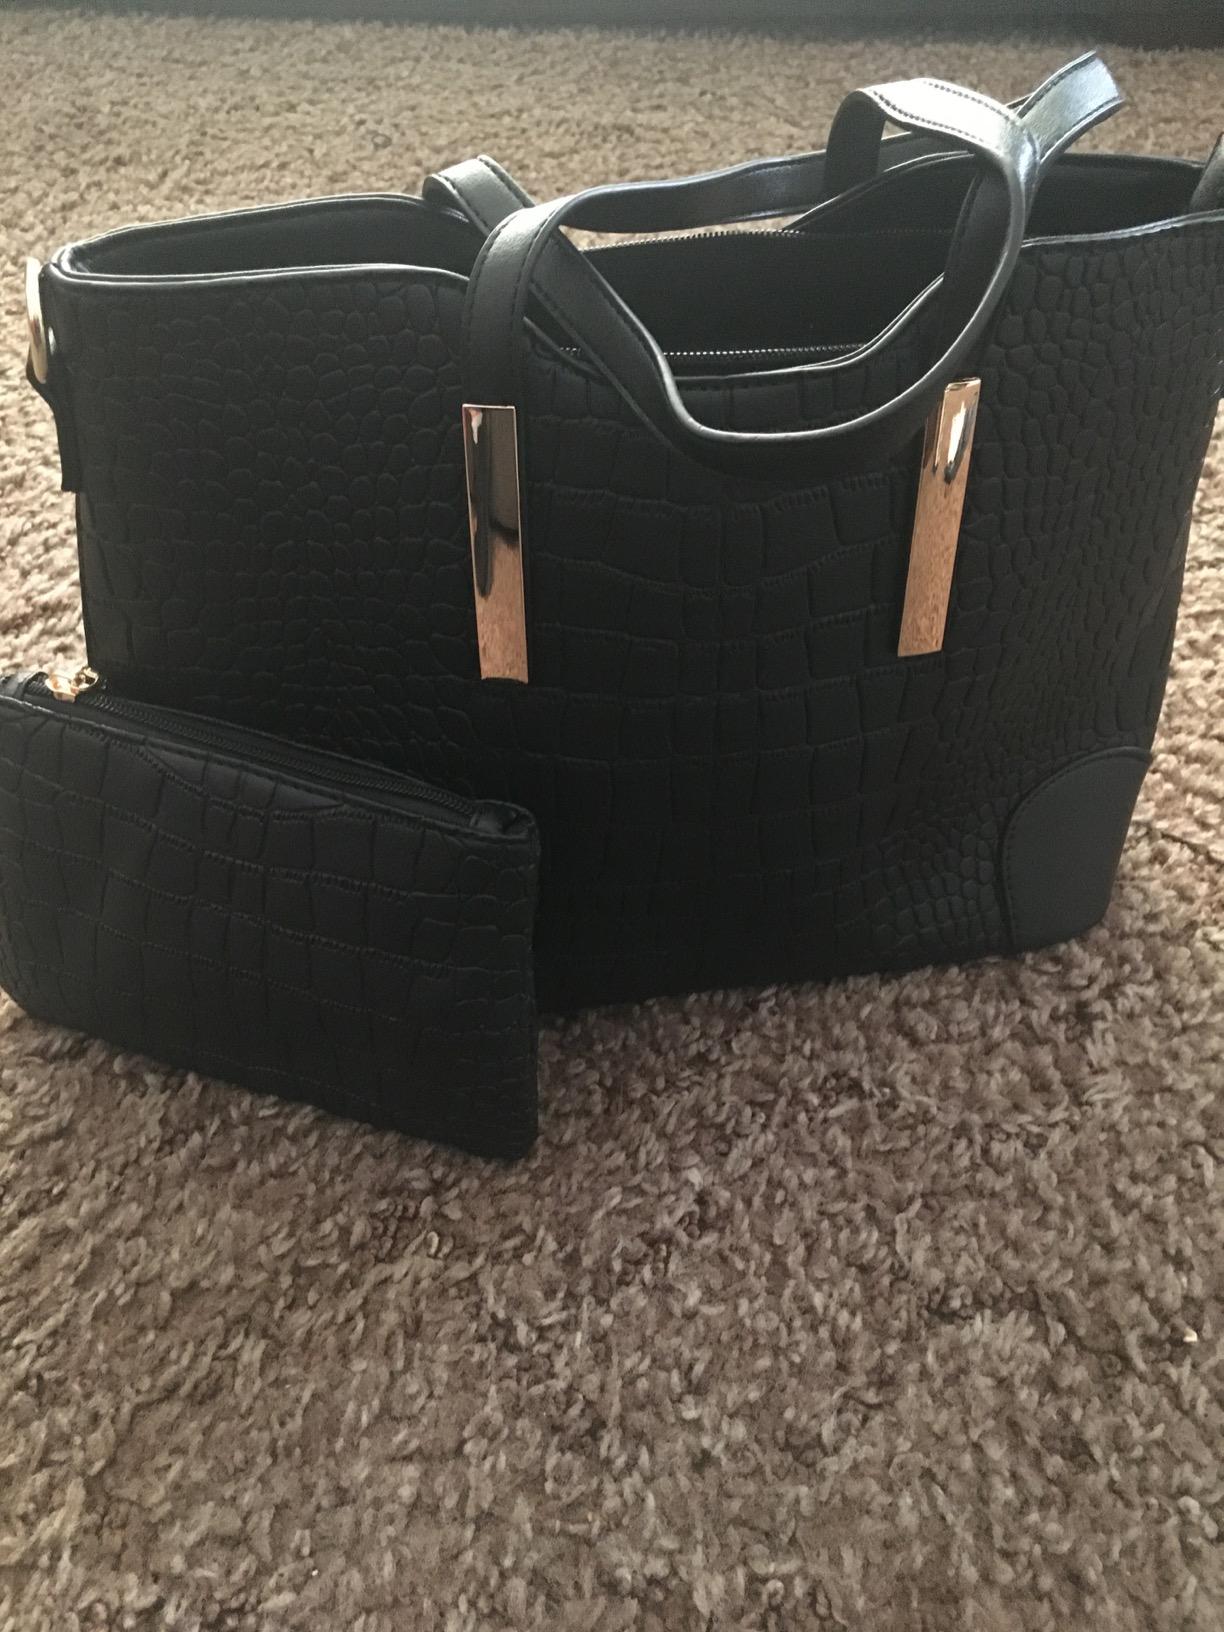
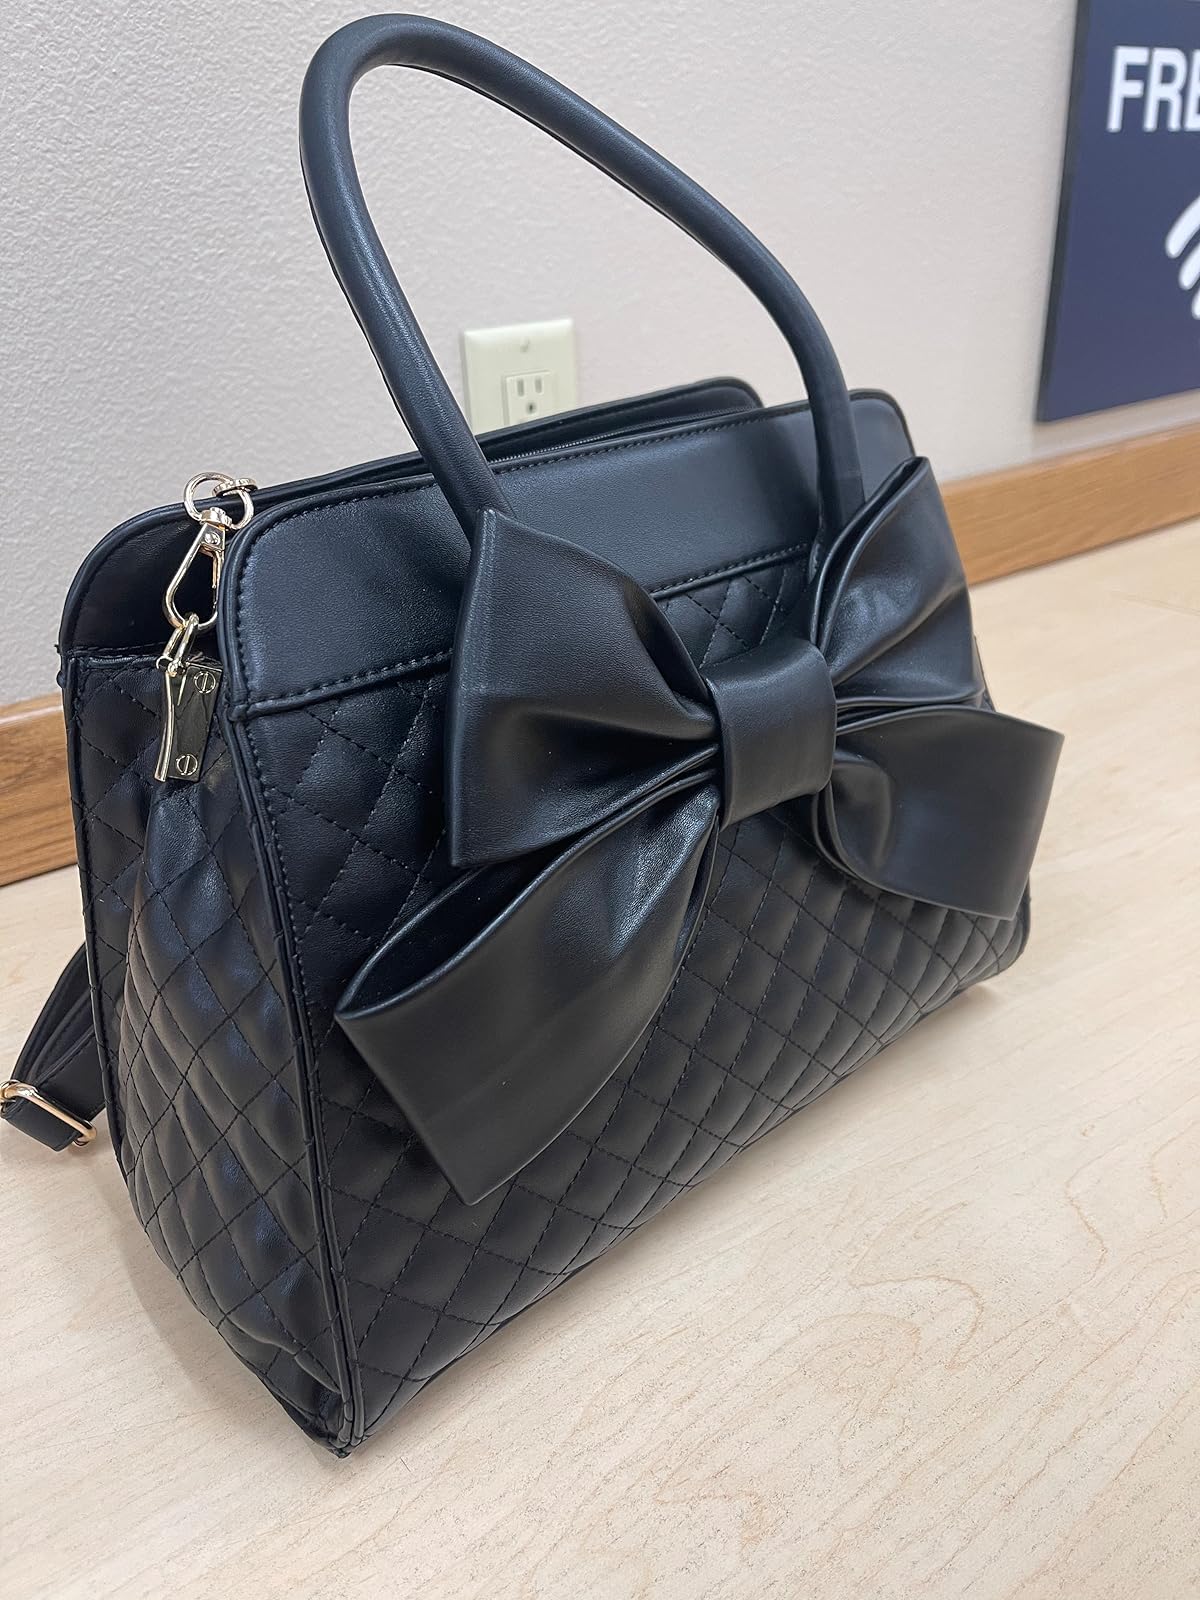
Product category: accessories_handbag
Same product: no